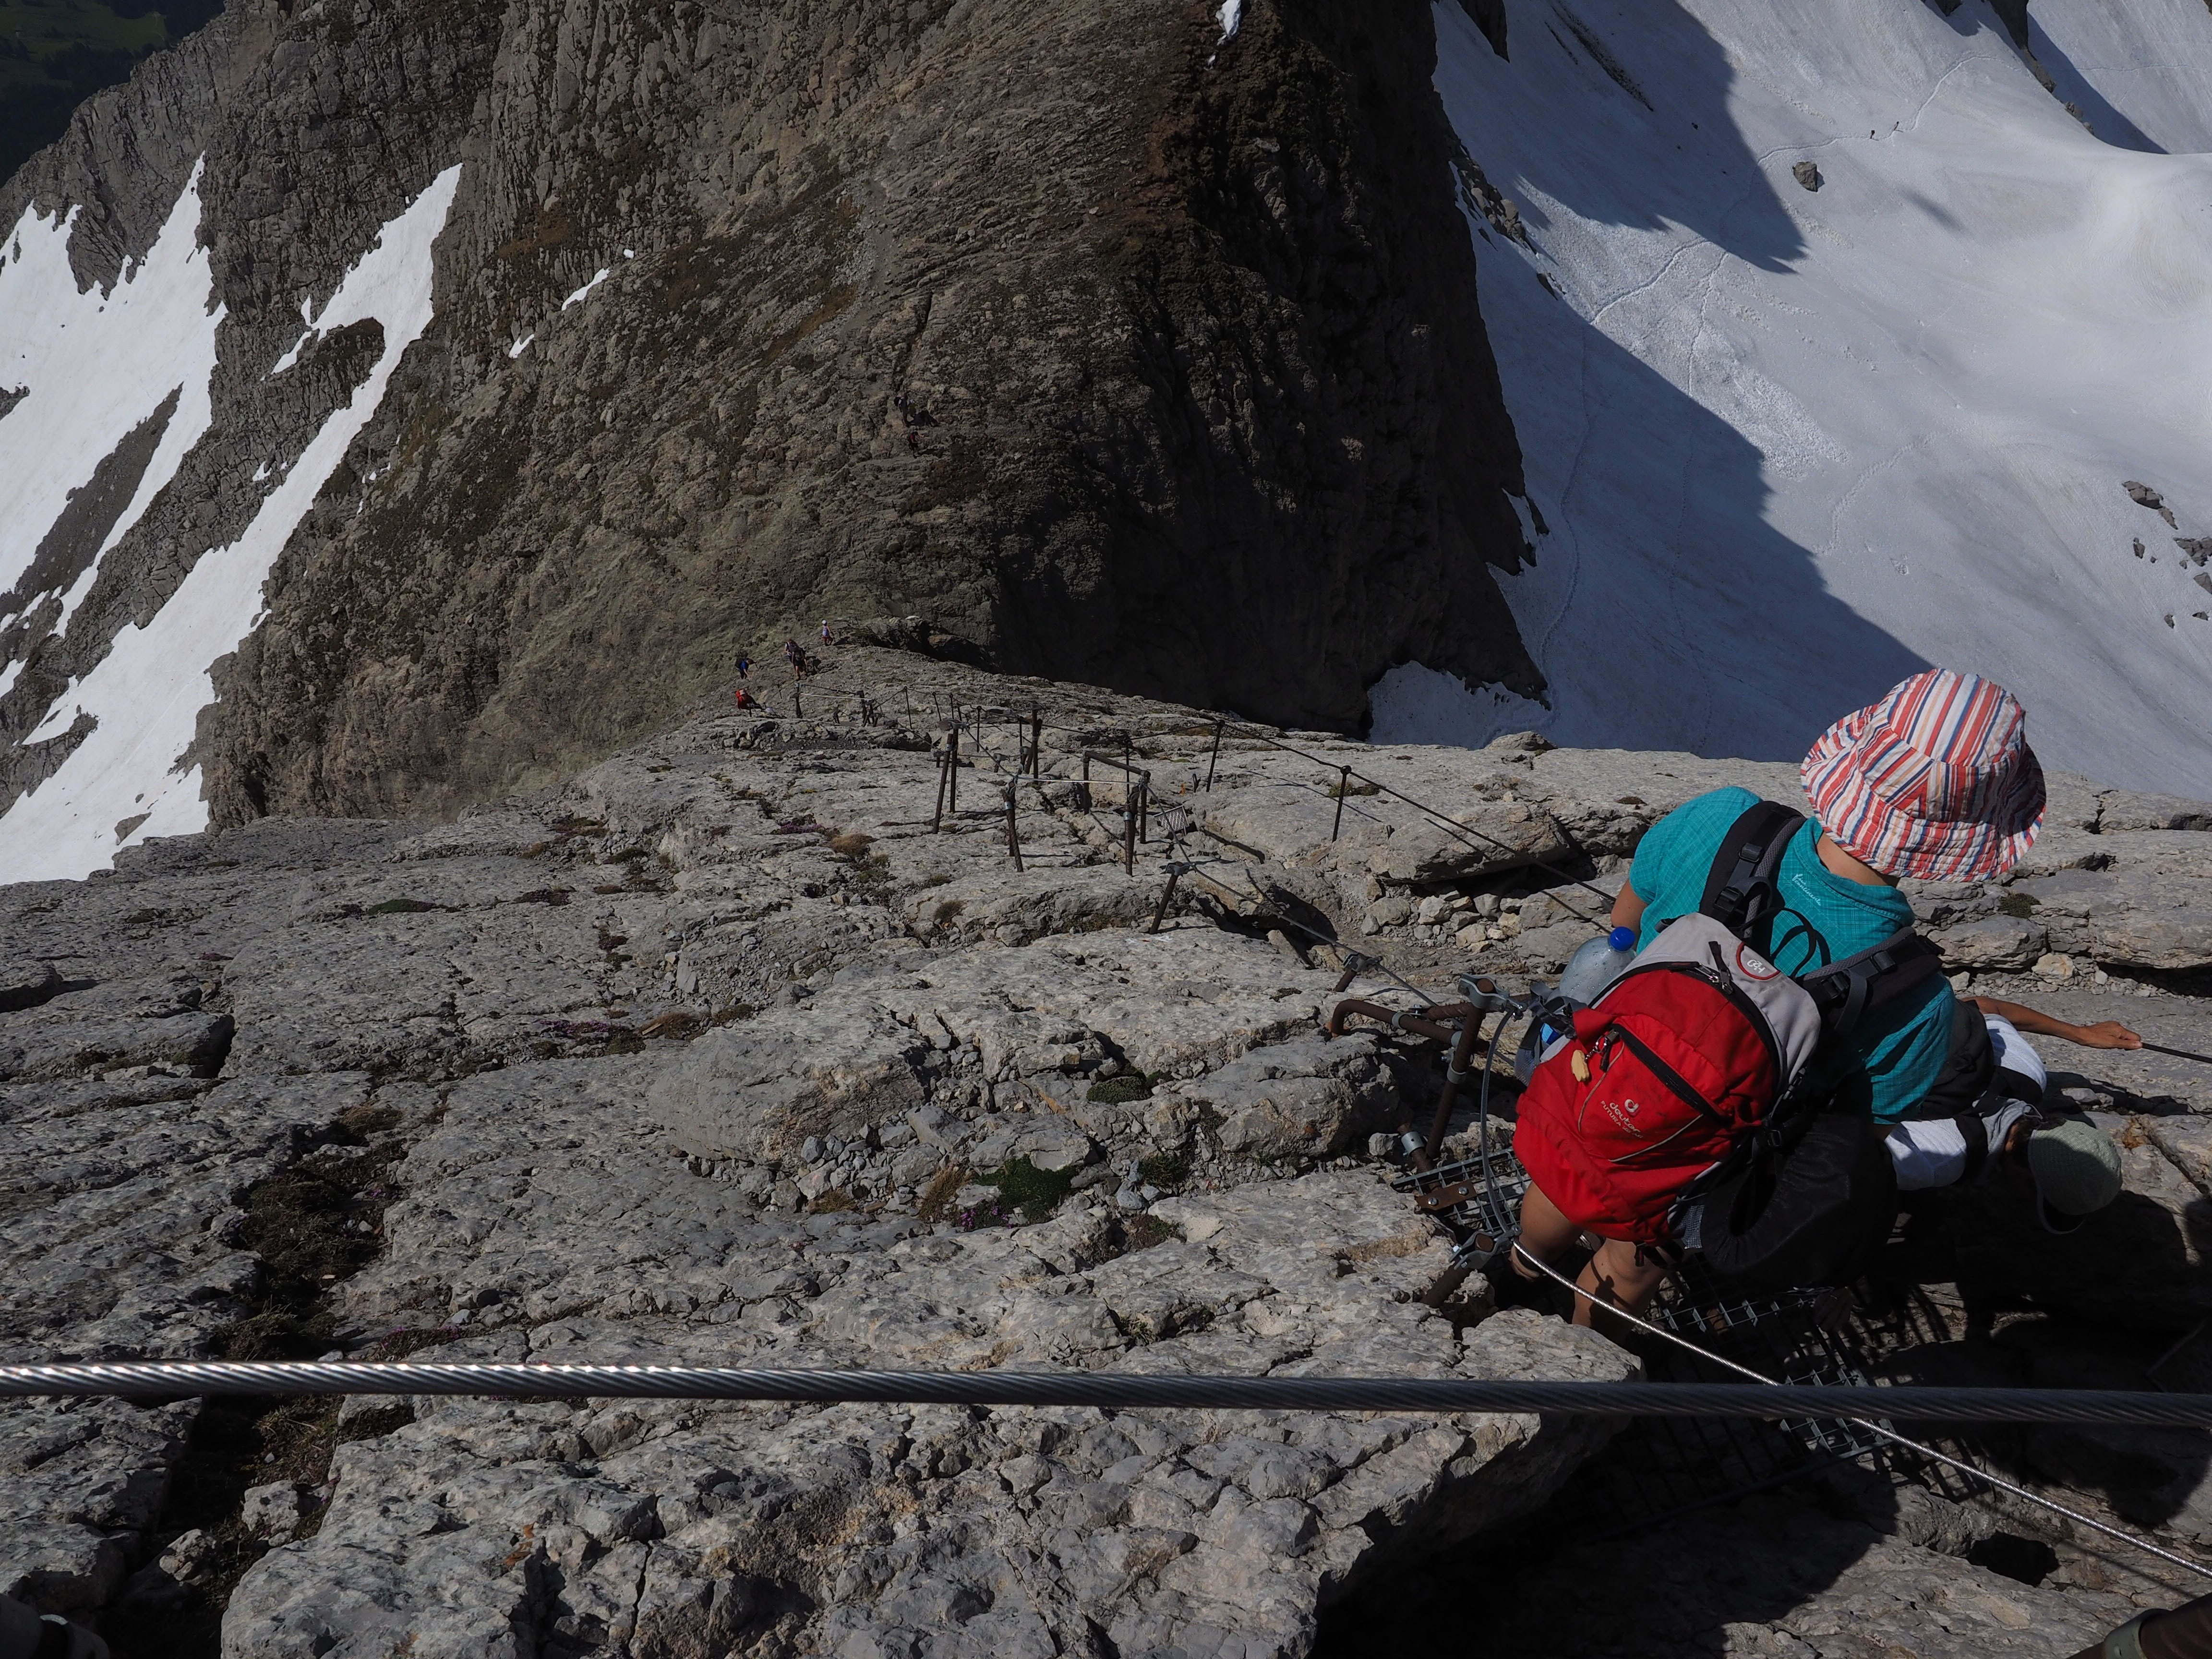
mountain, adventure, mountain range, recreation, climbing, climber, descent, extreme sport, terrain, ridge, summit, climb, mountaineering, geology, sports, appenzell, swiss alps, s ntis, jacob's ladder, wire rope, alpstein, outdoor recreation, mountainous landforms, geological phenomenon, sport climbing, alpstein region, descent help, girensattel